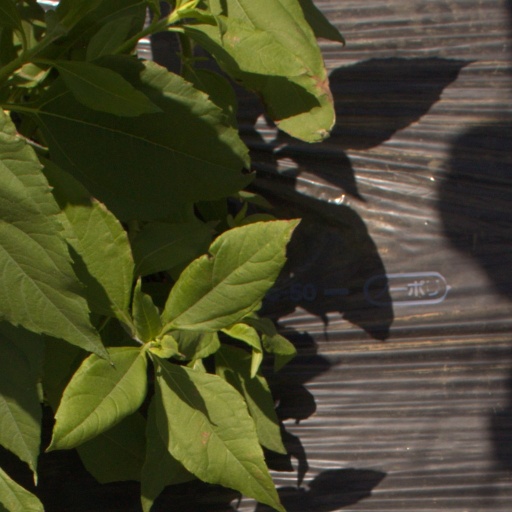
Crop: Jerusalem artichoke